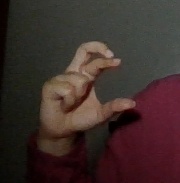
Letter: thal